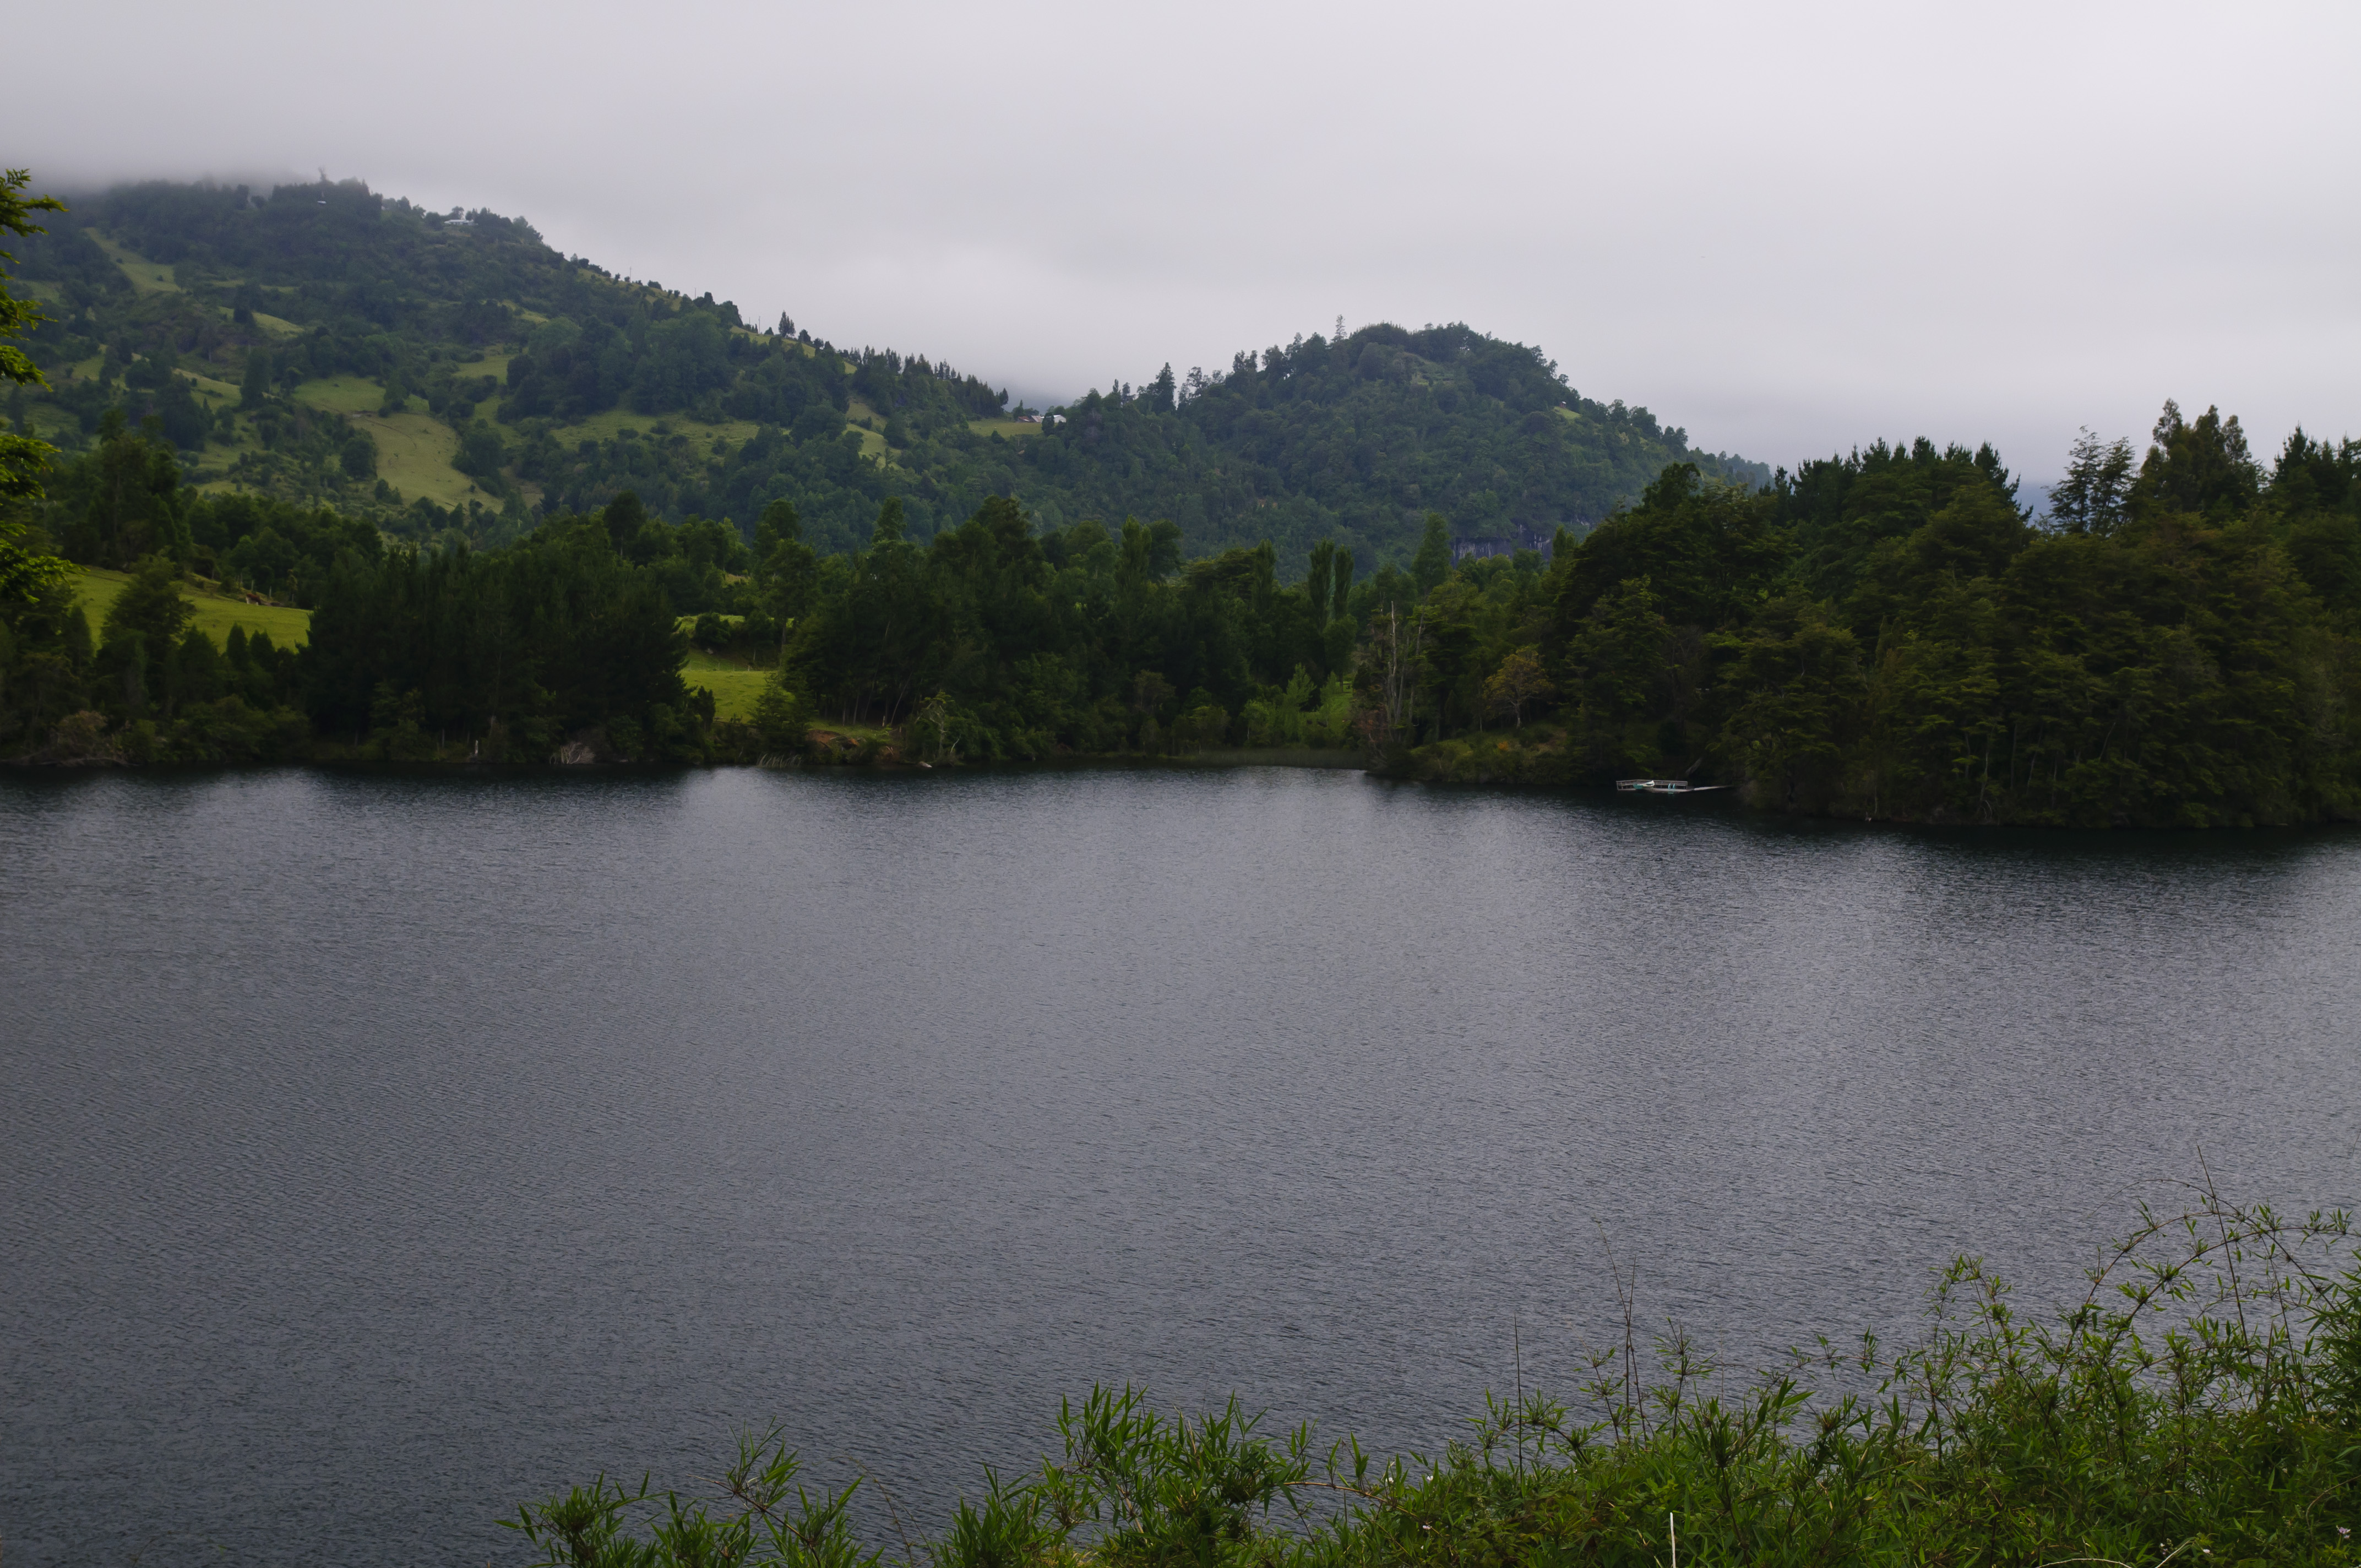
landscape, tree, water, nature, forest, wilderness, mountain, lake, river, pond, reflection, reservoir, nikon, chile, body of water, habitat, loch, d300, natural environment, atmospheric phenomenon